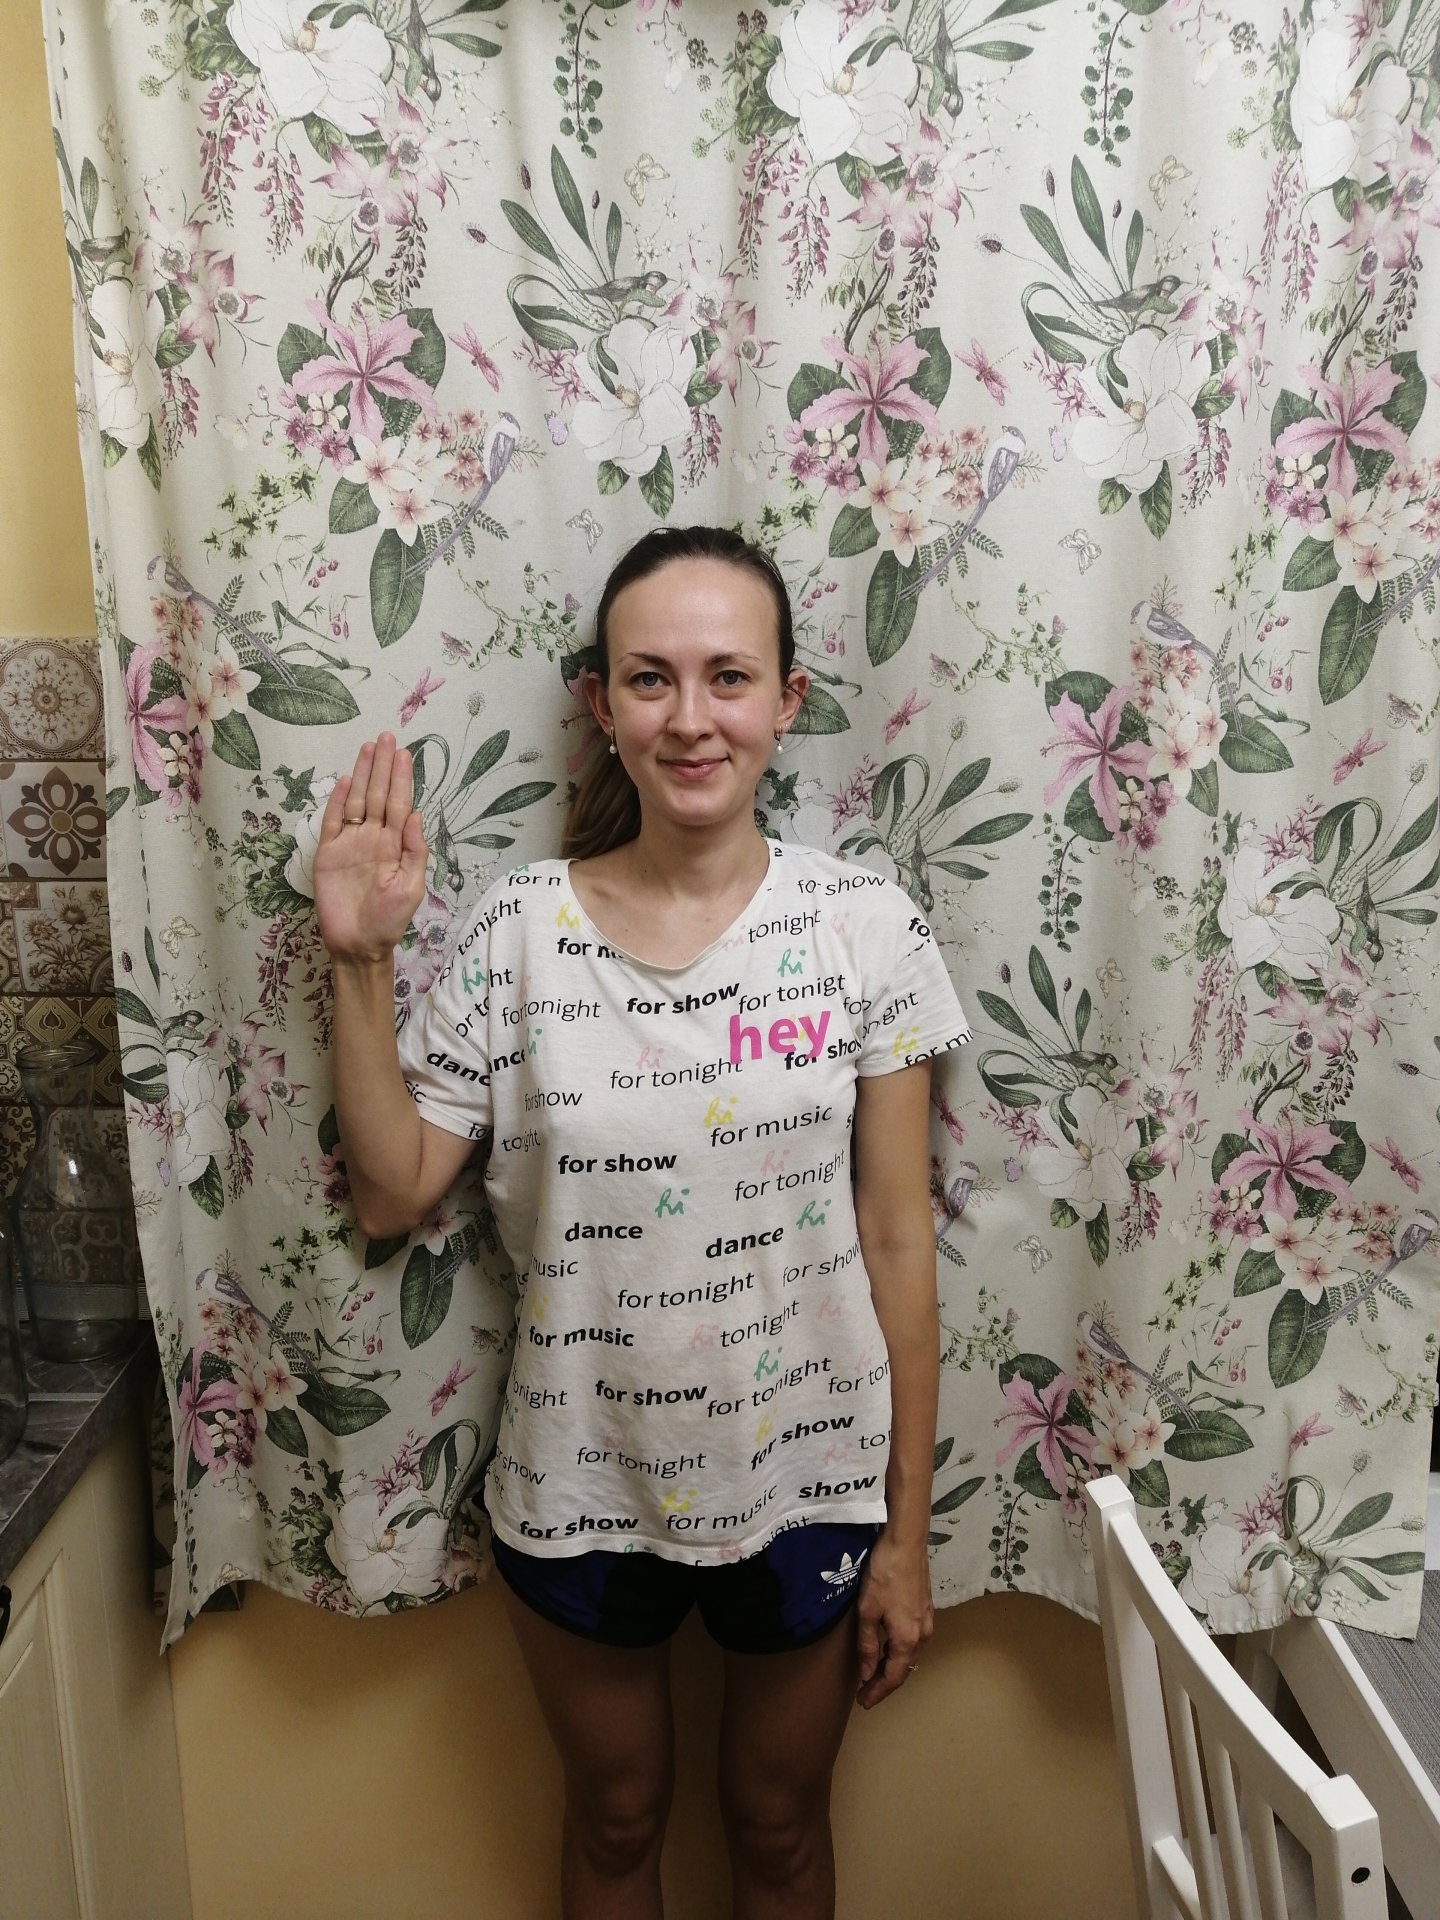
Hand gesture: stop